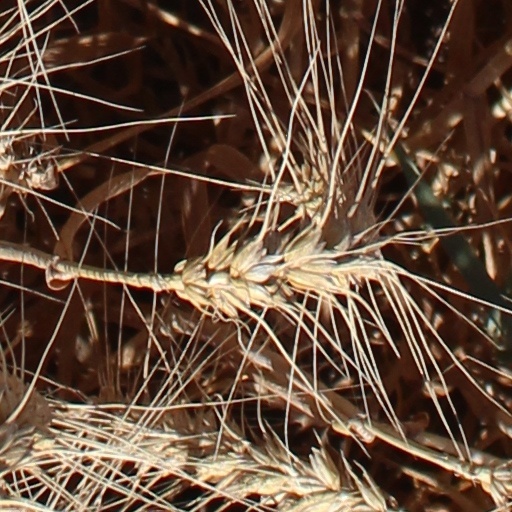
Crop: wheat